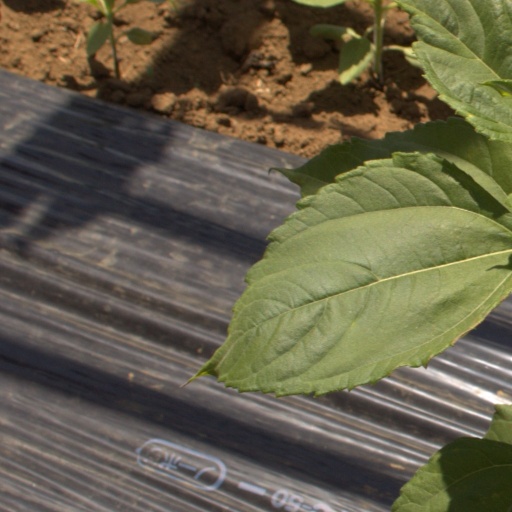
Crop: Jerusalem artichoke